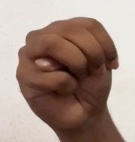
ASL sign: M